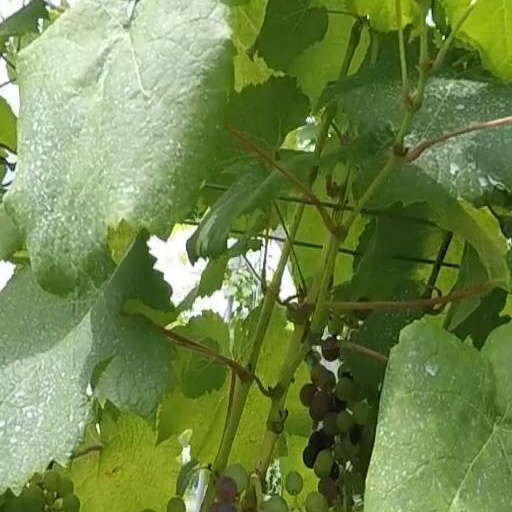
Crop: grape